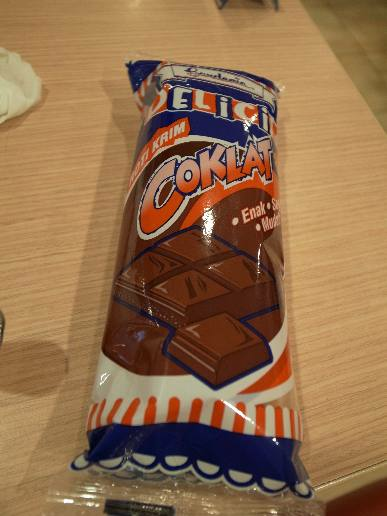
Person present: No